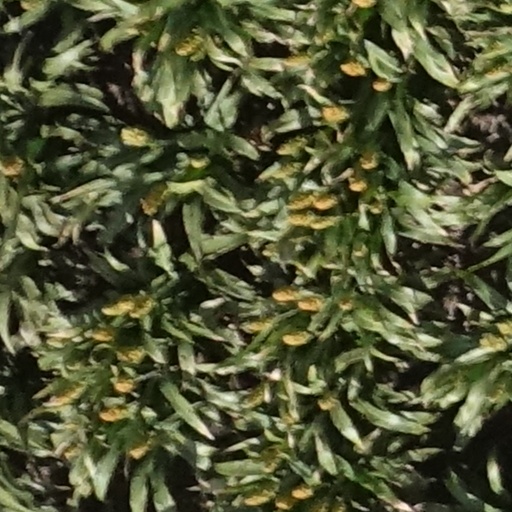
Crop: sorghum